Uptown Charlotte

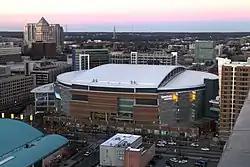
Spectrum Center

Due to the Great Recession's effect on Charlotte construction in Uptown was at a virtual stand still between 2010 and 2014. The ground breaking of 300 South Tryon began a building boom in Uptown. Between 2000 and 2010 6 million square feet of office space was added to Uptown. In 2019 6.9 million square feet of office space was under construction or planned, 8,458 housing units were under construction or planned, 2,310 hotel rooms were under construction or planned, 948,167 square feet of retail was under construction or planned. This pipeline includes a number of projects such as the Duke Energy Plaza, Seventh and Tryon which is part of the North Tryon Vision project, 10 Tryon, Ally Charlotte Center, JW Marriott Charlotte, FNB Tower, 650 S. Tryon, The Ellis, 500 W. Trade. Unfortunately three hotels have stalled due to the COVID-19 pandemic they are the Moxy Hotel, Intercontinental Hotel at Belk Place, and the Hotel at The Ellis.